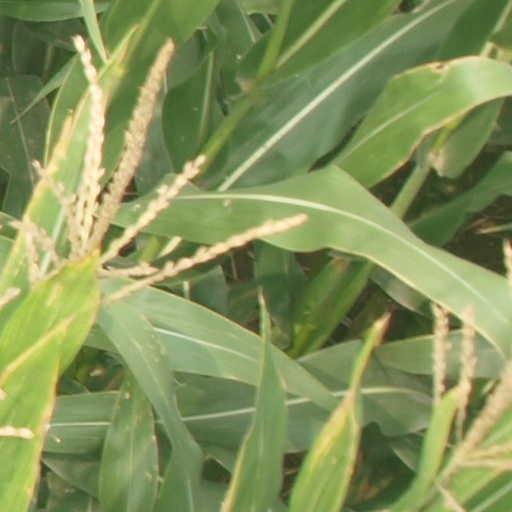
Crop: maize; corn